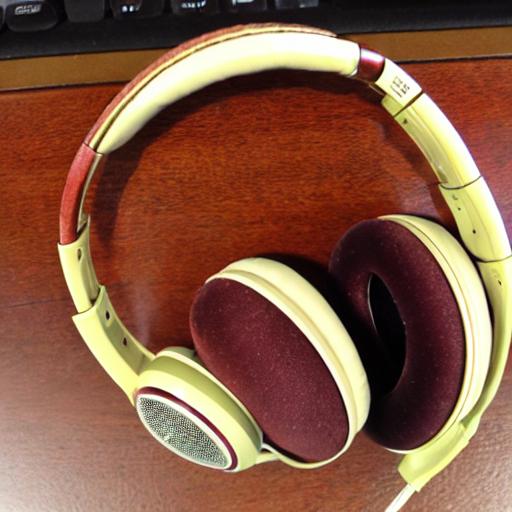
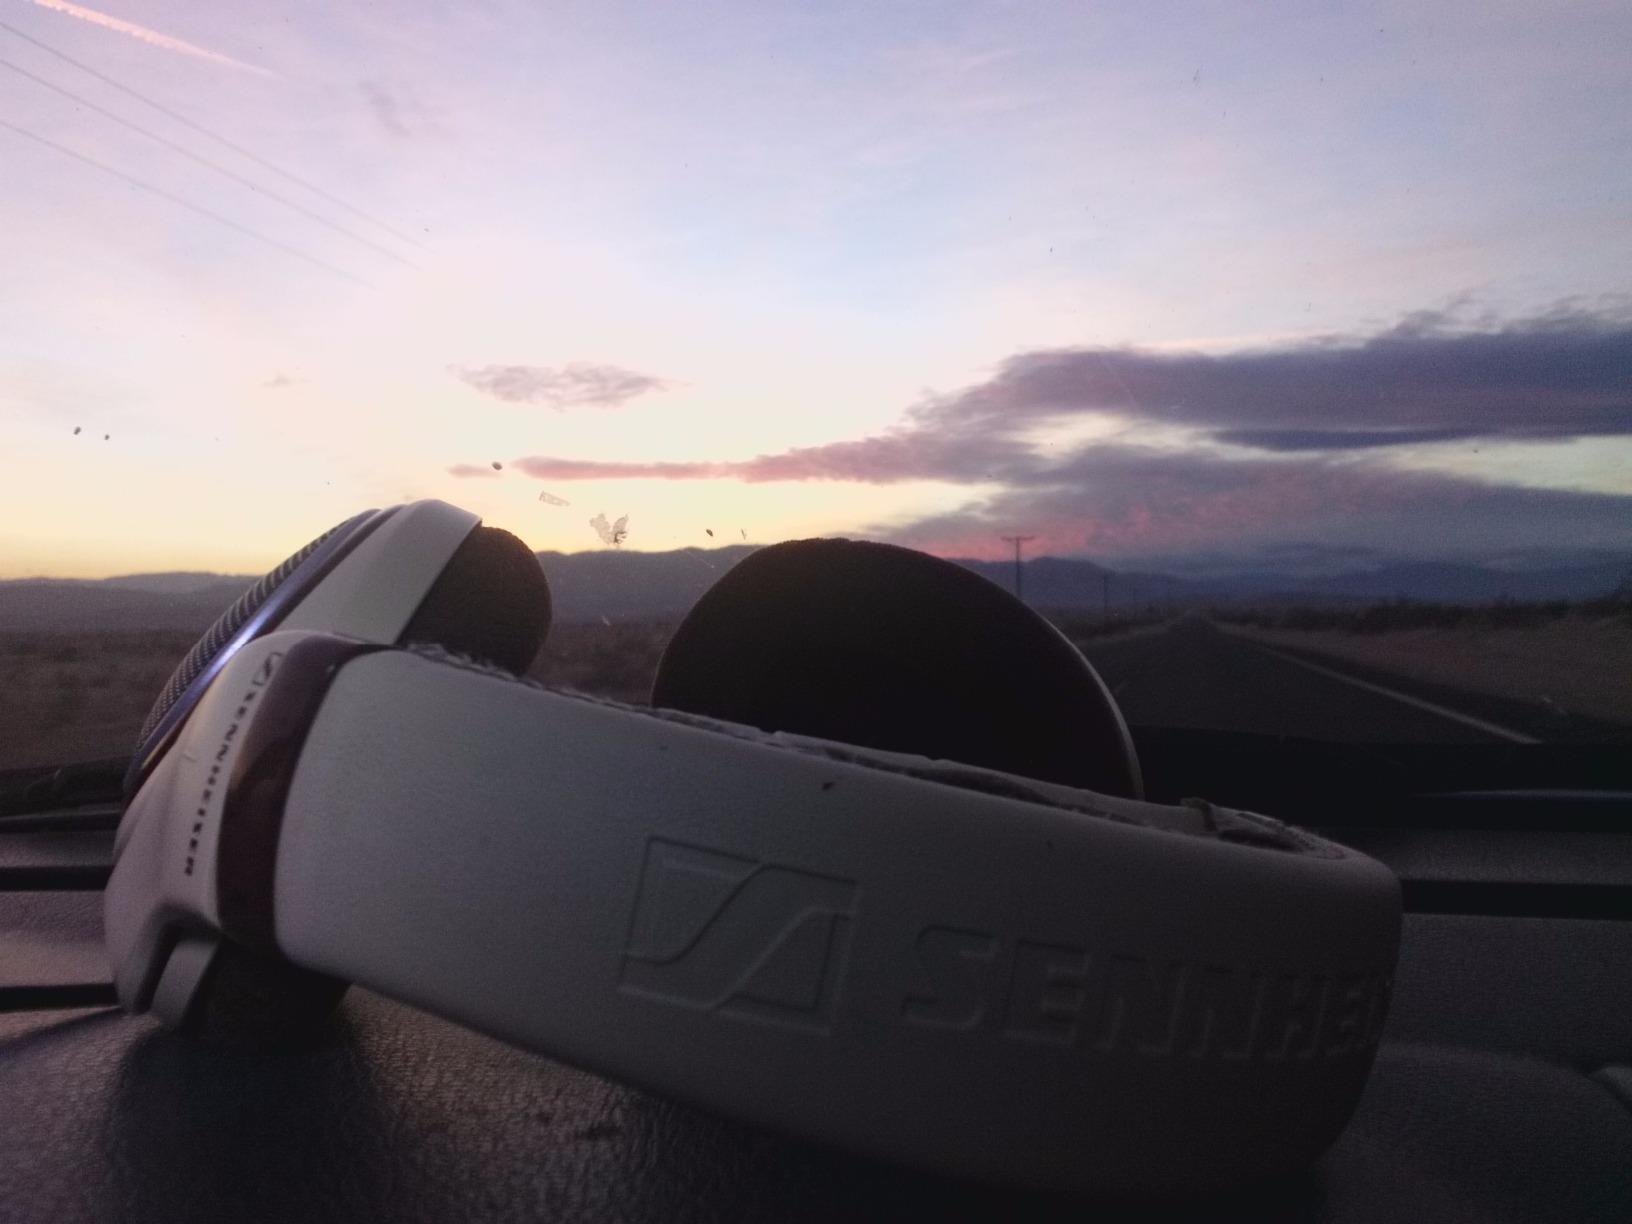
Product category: headphones
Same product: no